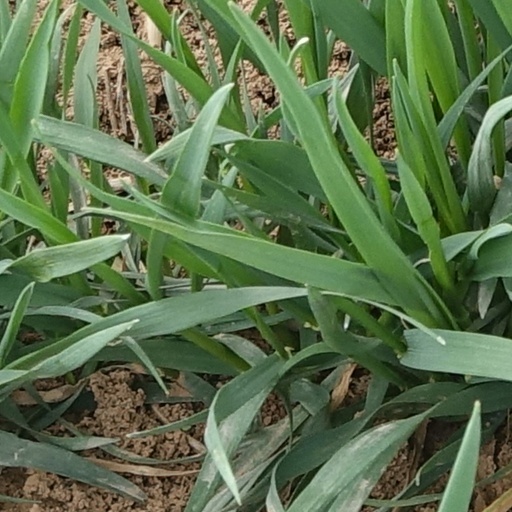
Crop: wheat